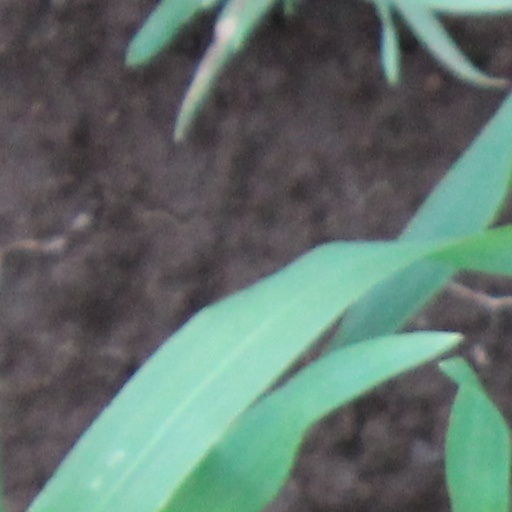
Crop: wheat